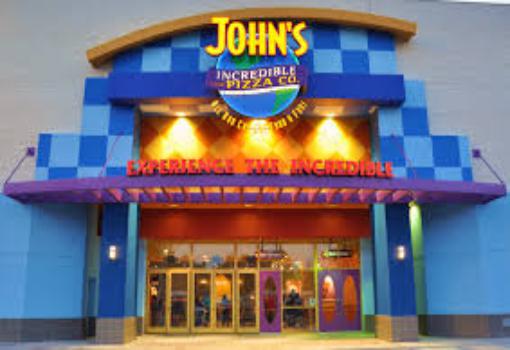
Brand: John's Incredible Pizza
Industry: Food